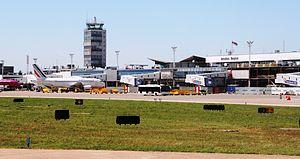
Belgrade est la capitale et la plus grande ville de Serbie. Au recensement de 2011, la ville intra muros comptait 1 233 796 habitants et, avec le district dont elle est le centre, appelé Ville de Belgrade, 1 687 132 habitants en 2017, cela représente 24 % de la population totale de Serbie.